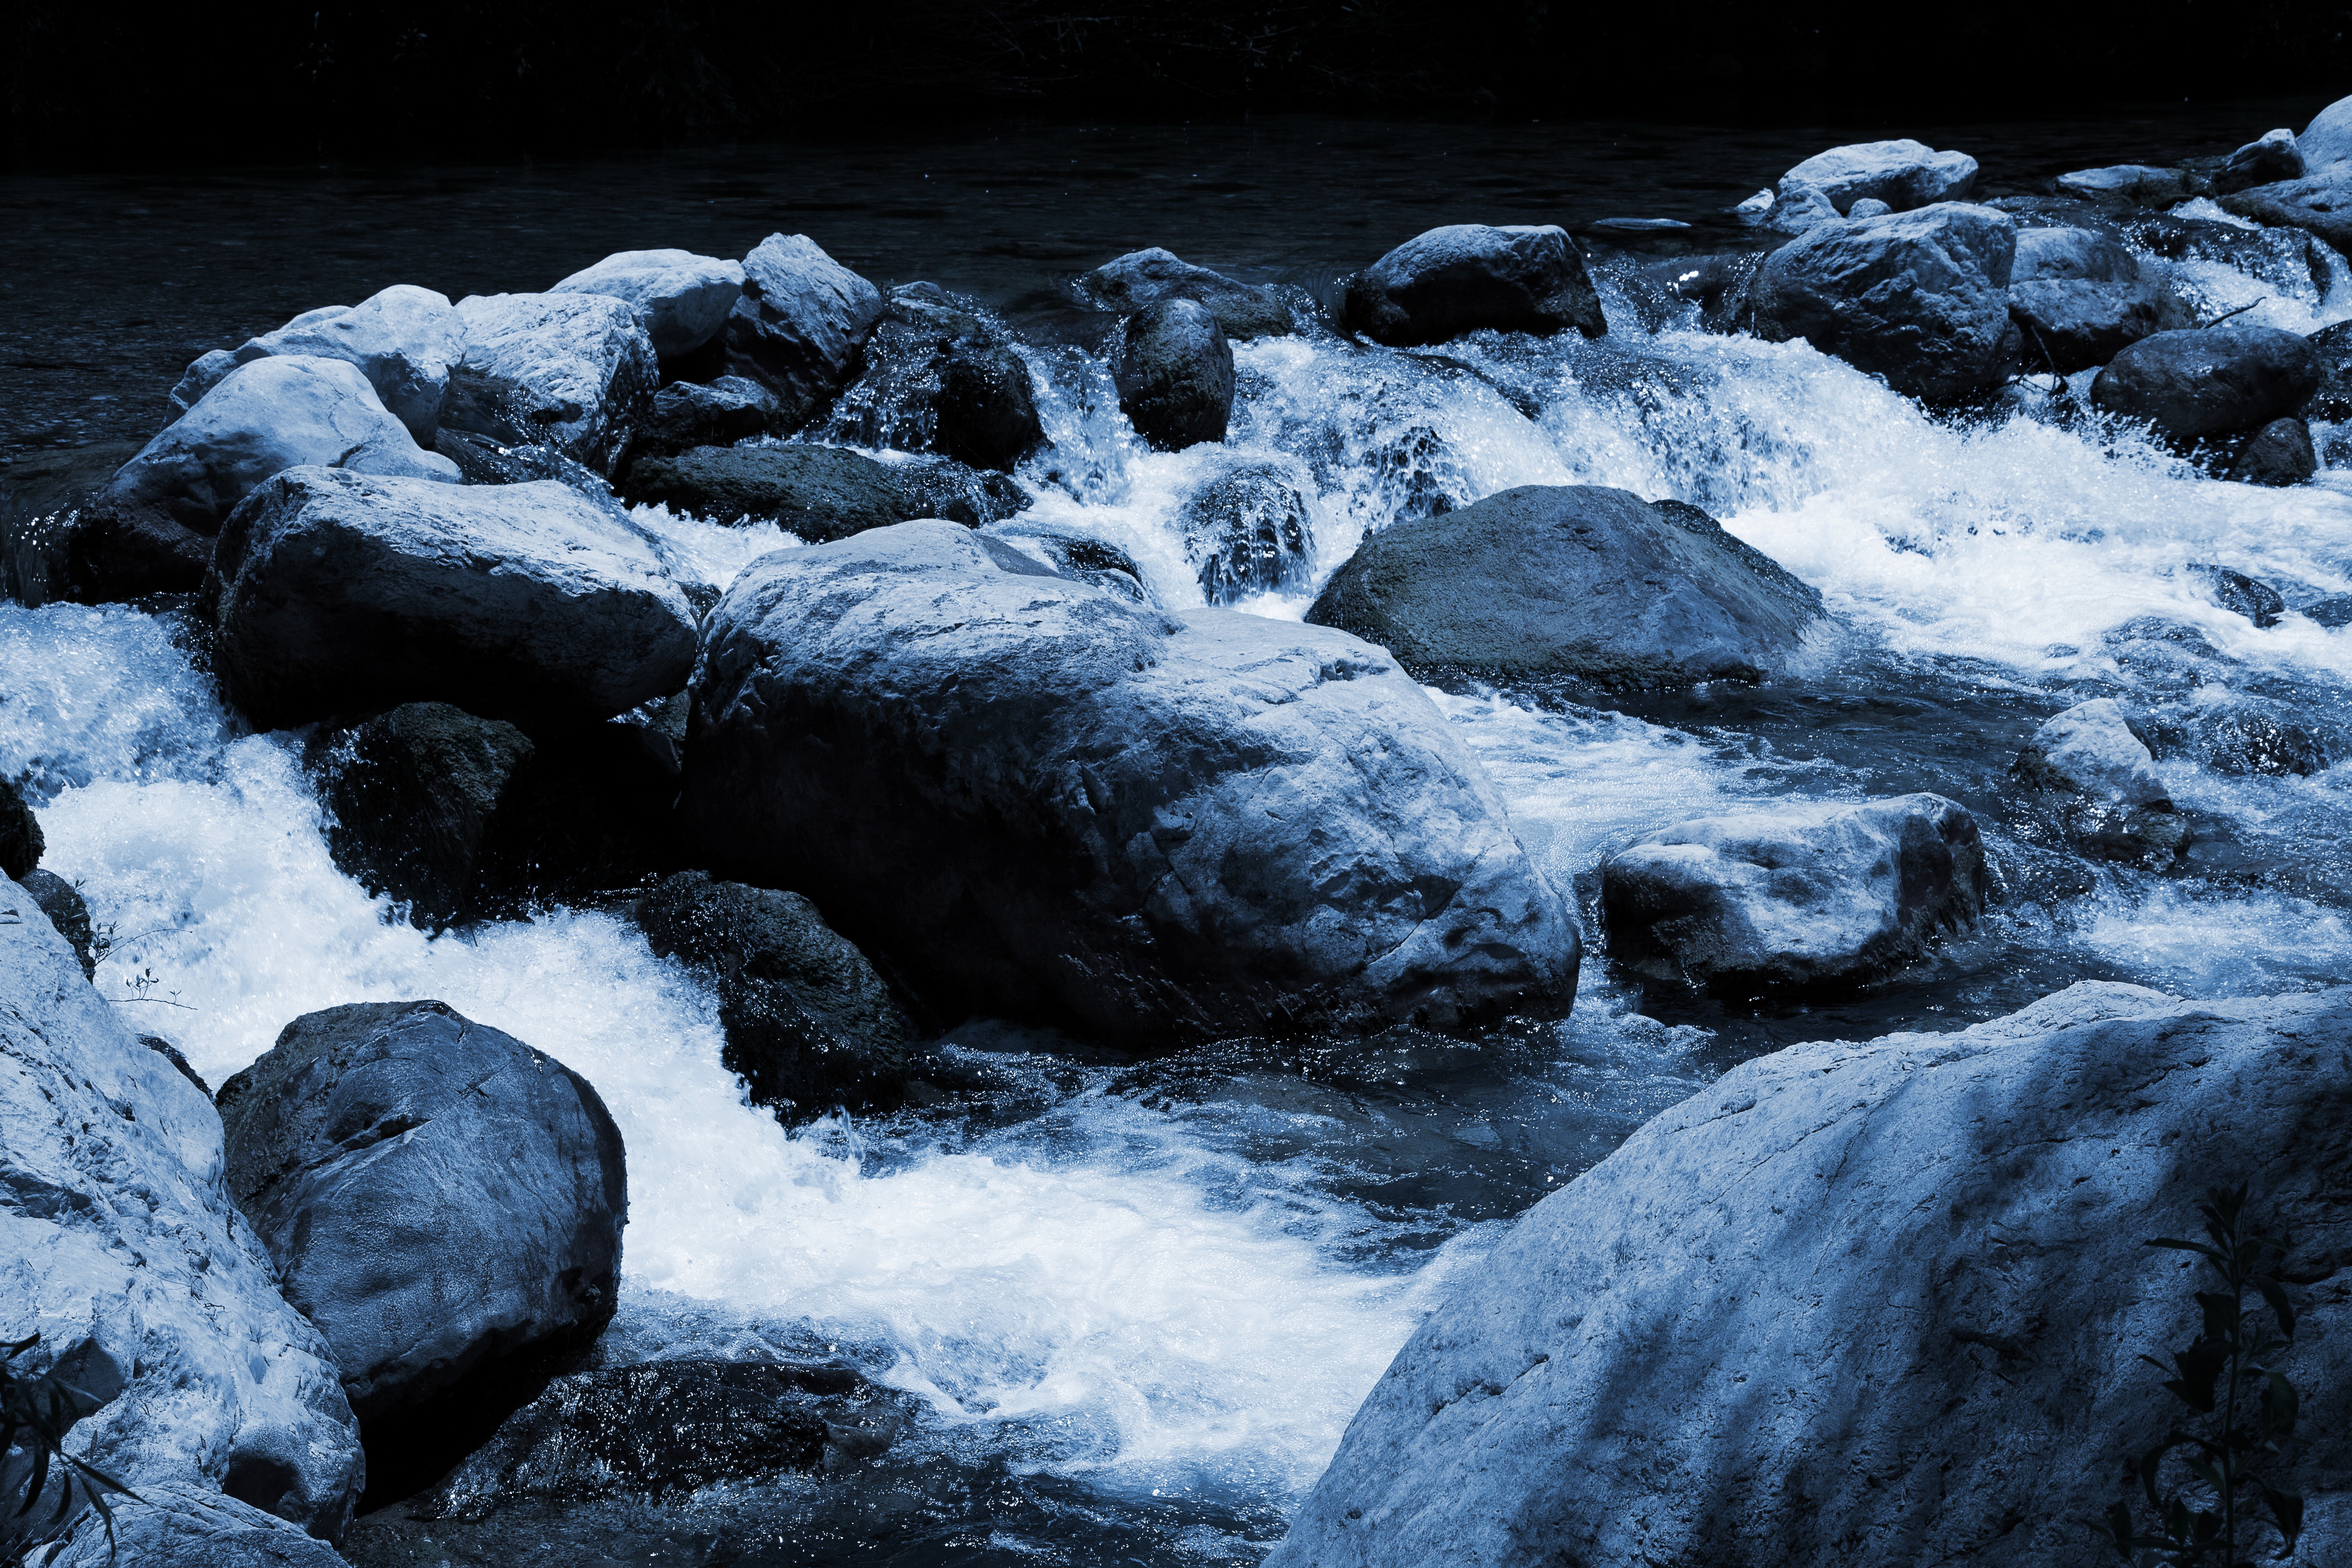
landscape, sea, coast, water, nature, rock, waterfall, creek, wilderness, mountain, snow, winter, wave, wet, river, stone, stream, ice, spray, color, rapid, rough, blue, monochrome, body of water, falls, water feature, landform, violent, wind wave